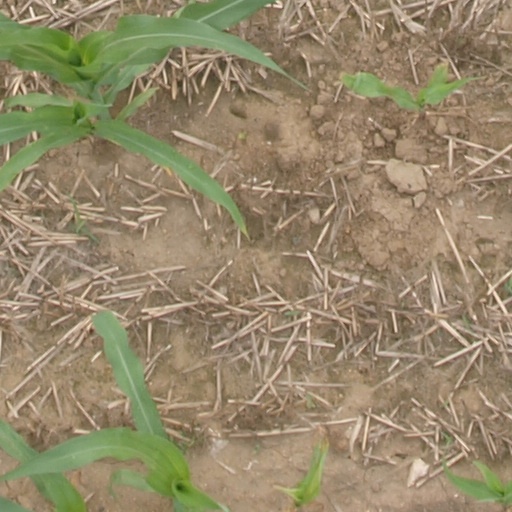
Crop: maize; corn